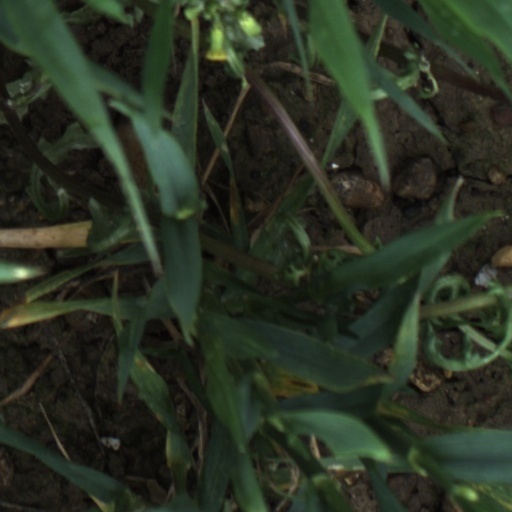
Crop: wheat